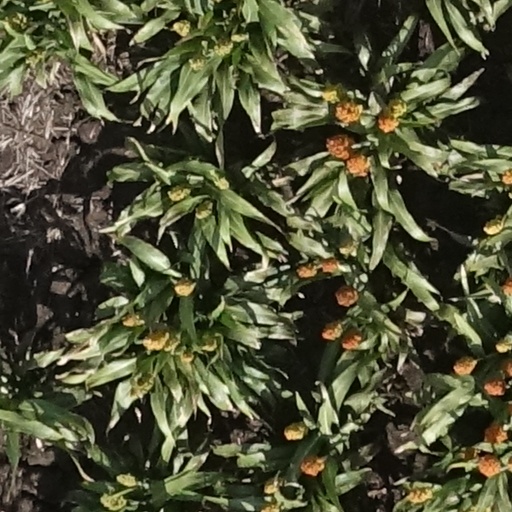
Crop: sorghum